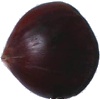
Label: chestnut